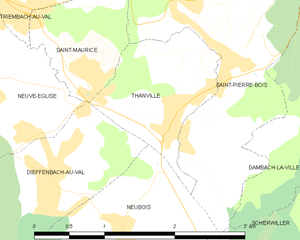
Carte des communes françaises